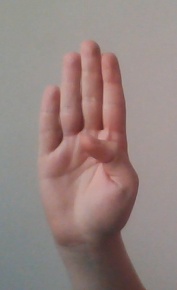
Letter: kaaf